Yvonne Pagniez

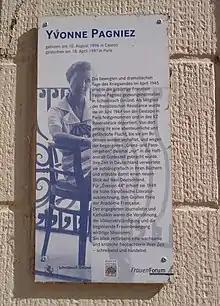
Memorial plaque of Yvonne Pagniez in Schwäbisch Gmünd, Germany

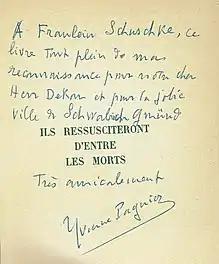

Yvonne Pagniez (10 August 1896 – 18 April 1981) was a French journalist and award-winning writer, and a member of the French Resistance during the Second World War.